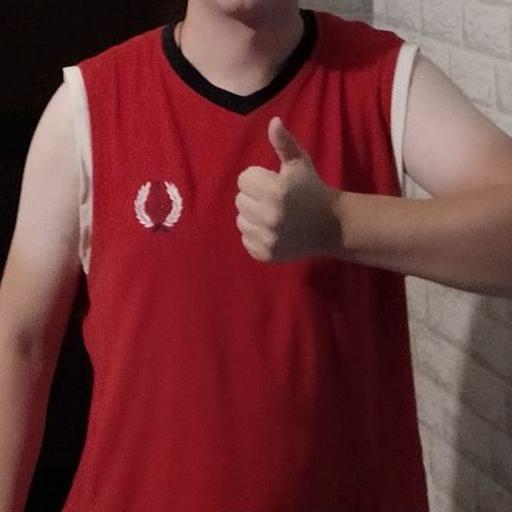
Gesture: like